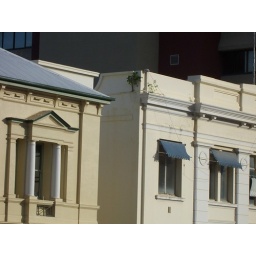
a tree grows in flinders street